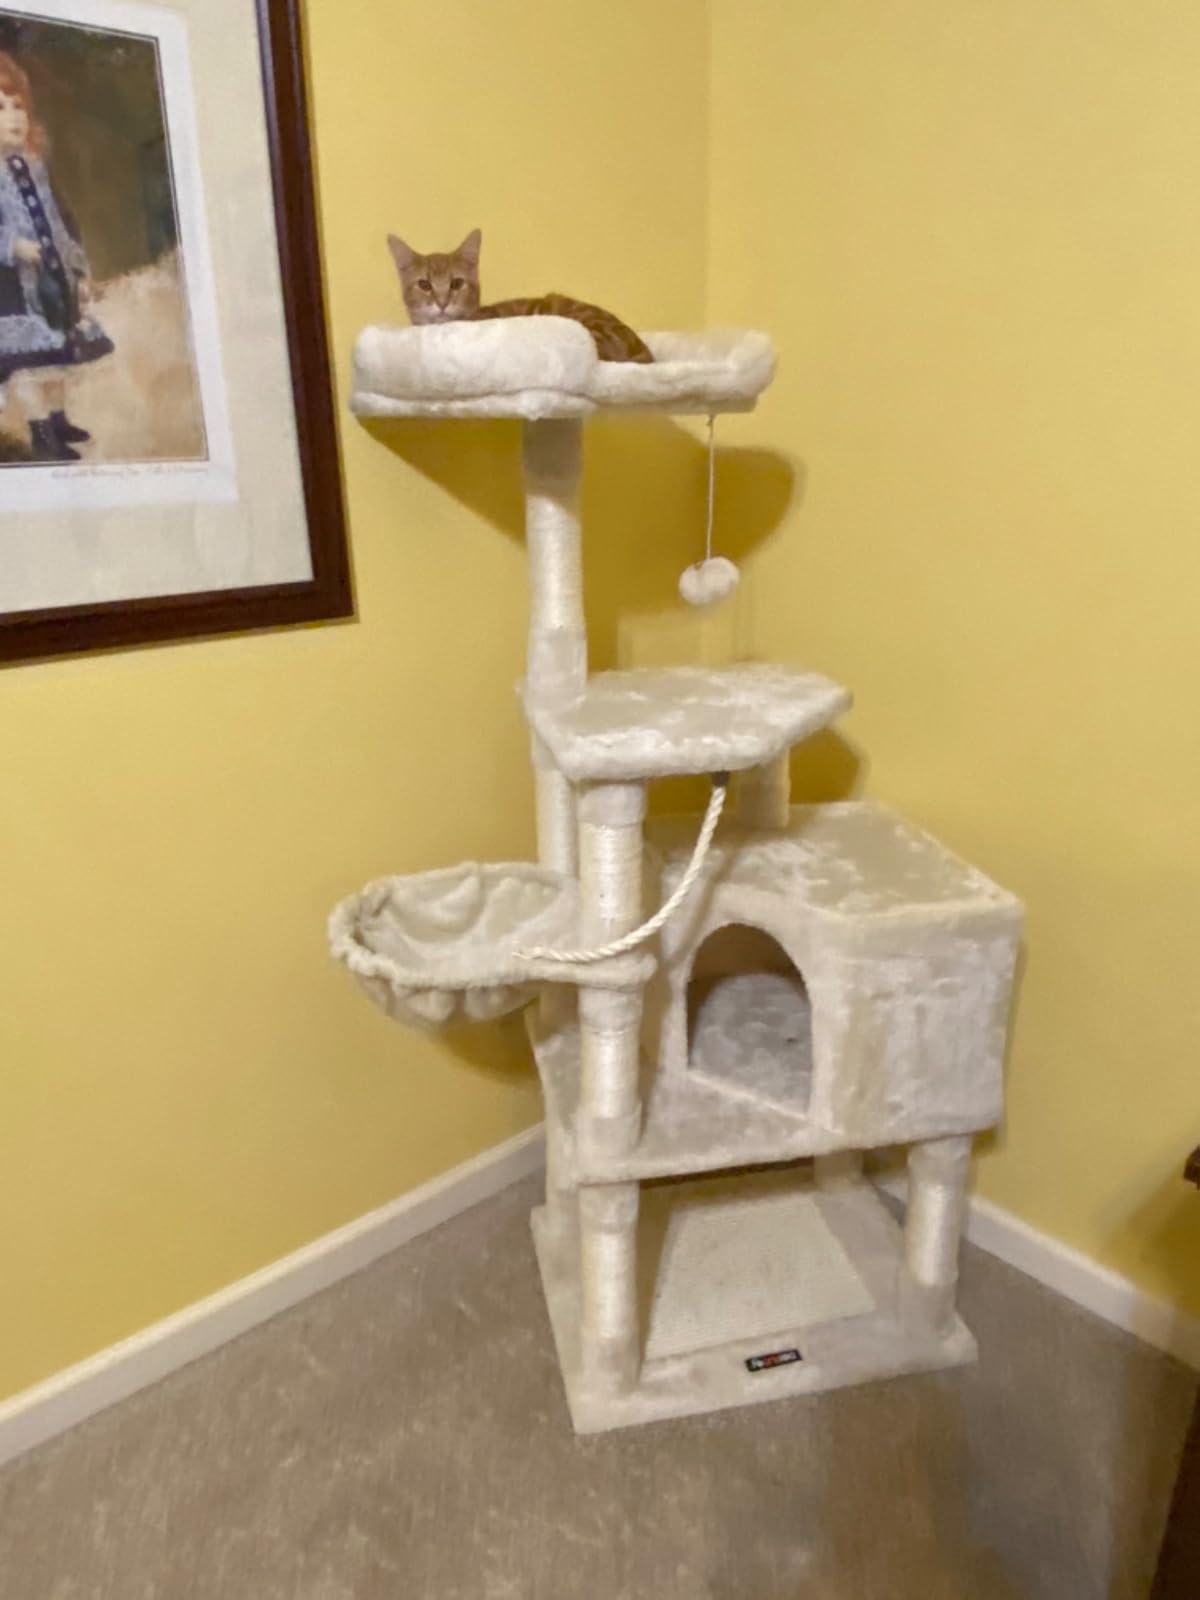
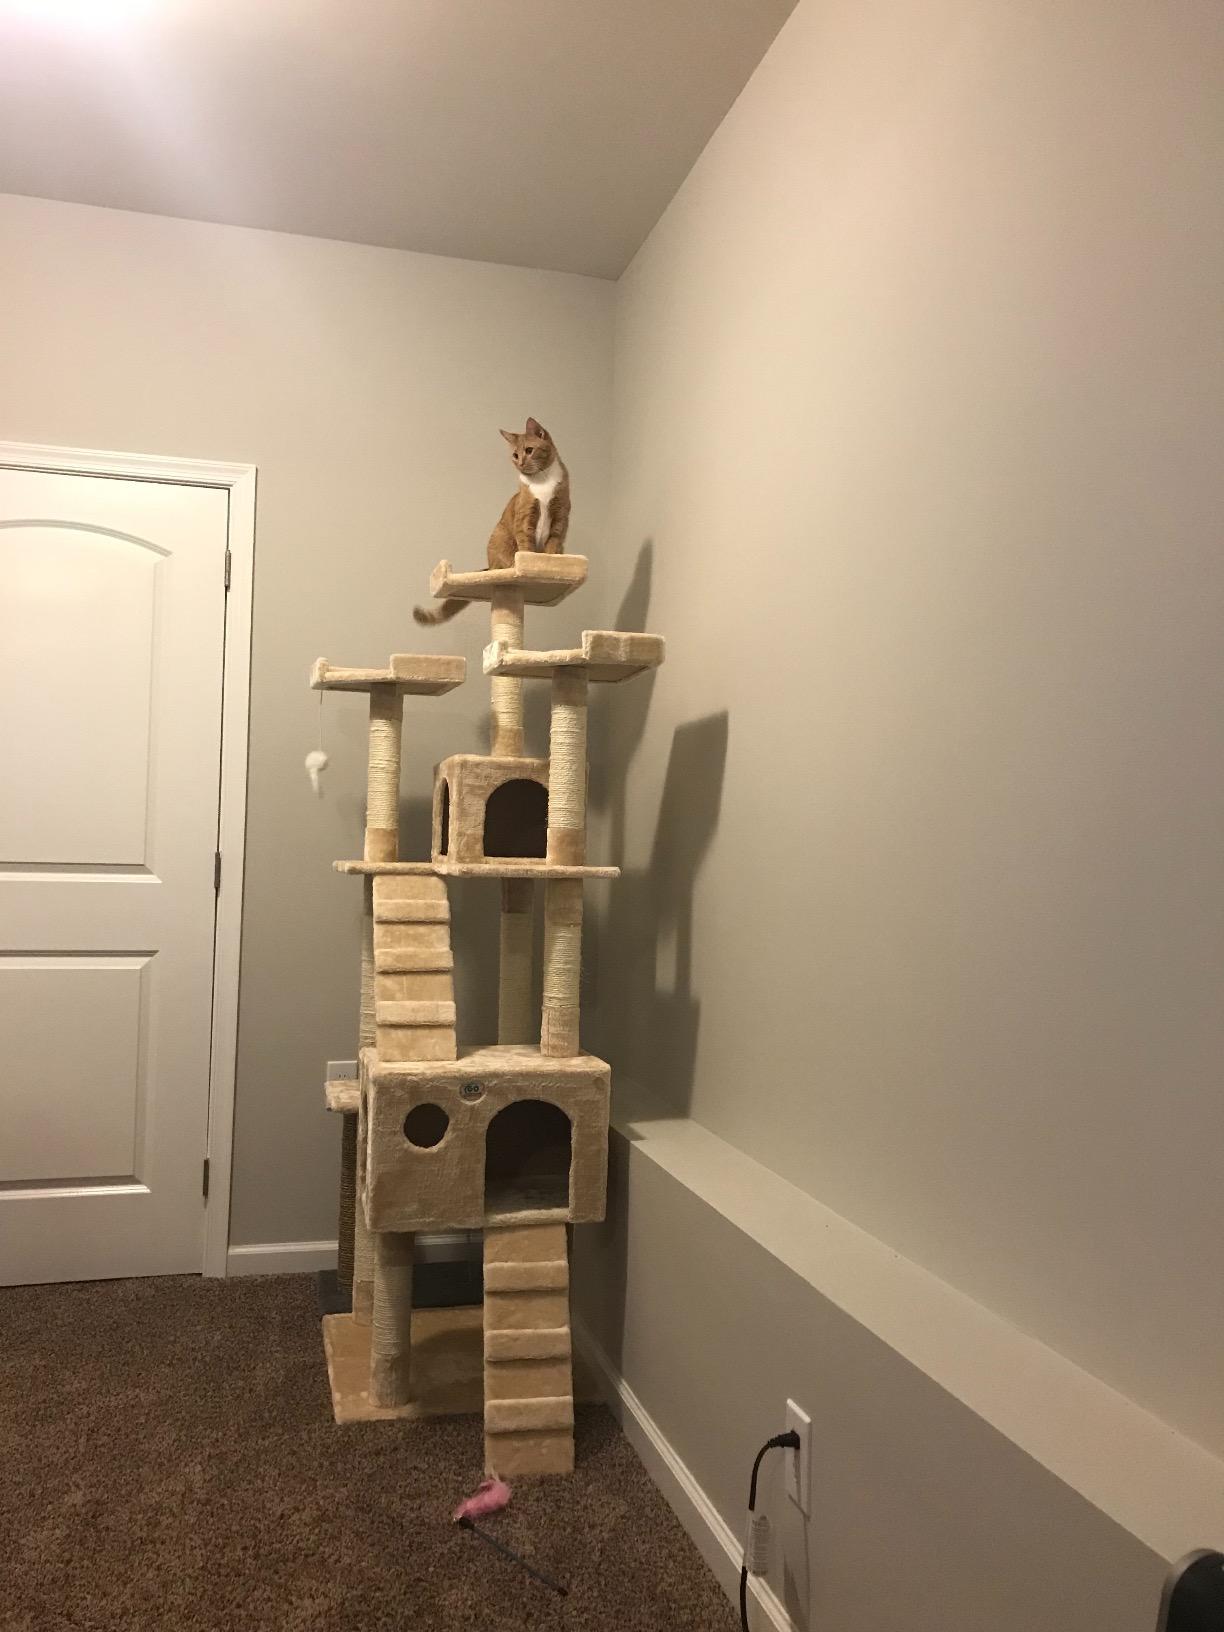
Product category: items_cat tree
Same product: no